Disciples of Christ (Campbell Movement)

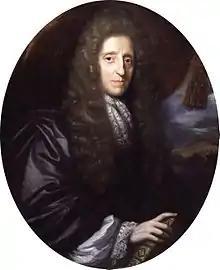
John Locke by Herman Verelst.

The Age of Enlightenment had a significant influence on the Campbell movement. Thomas Campbell was a student of the Enlightenment philosopher John Locke. While he did not explicitly use the term "essentials," in the "Declaration and Address", Campbell proposed the same solution to religious division as had been advanced earlier by Herbert and Locke: "[R]educe religion to a set of essentials upon which all reasonable persons might agree." The essentials he identified were those practices for which the Bible provided "a 'Thus saith the Lord,' either in express terms or by approved precedent." Unlike Locke, who saw the earlier efforts by Puritans as inherently divisive, Campbell argued for "a complete restoration of apostolic Christianity." Thomas believed that creeds served to divide Christians. He also believed that the Bible was clear enough that anyone could understand it and, thus, creeds were unnecessary.